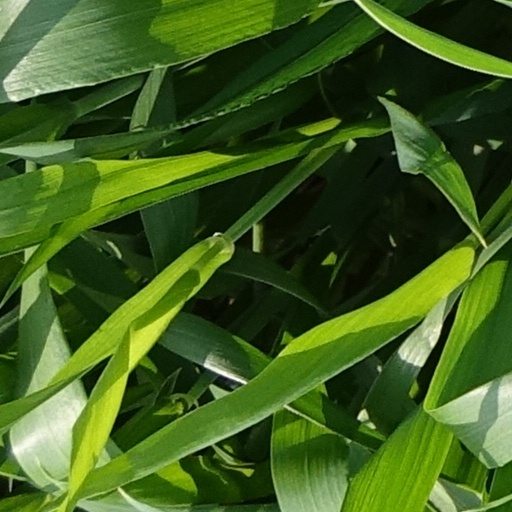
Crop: wheat